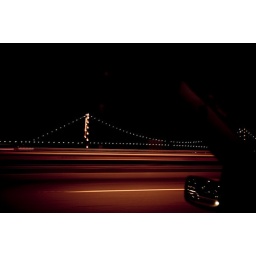
Hercilio Luz taken from the passenger seat in Vania's car